Megan Watts Hughes

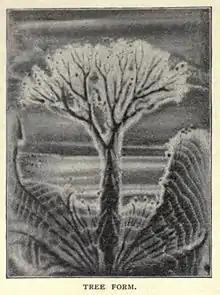
"Tree Form" - Hughes created this picture using an eidophone which allowed the resonance of sound to be visualised.

"For the Welsh retired track and road racing cyclist, see Megan Hughes."